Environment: real
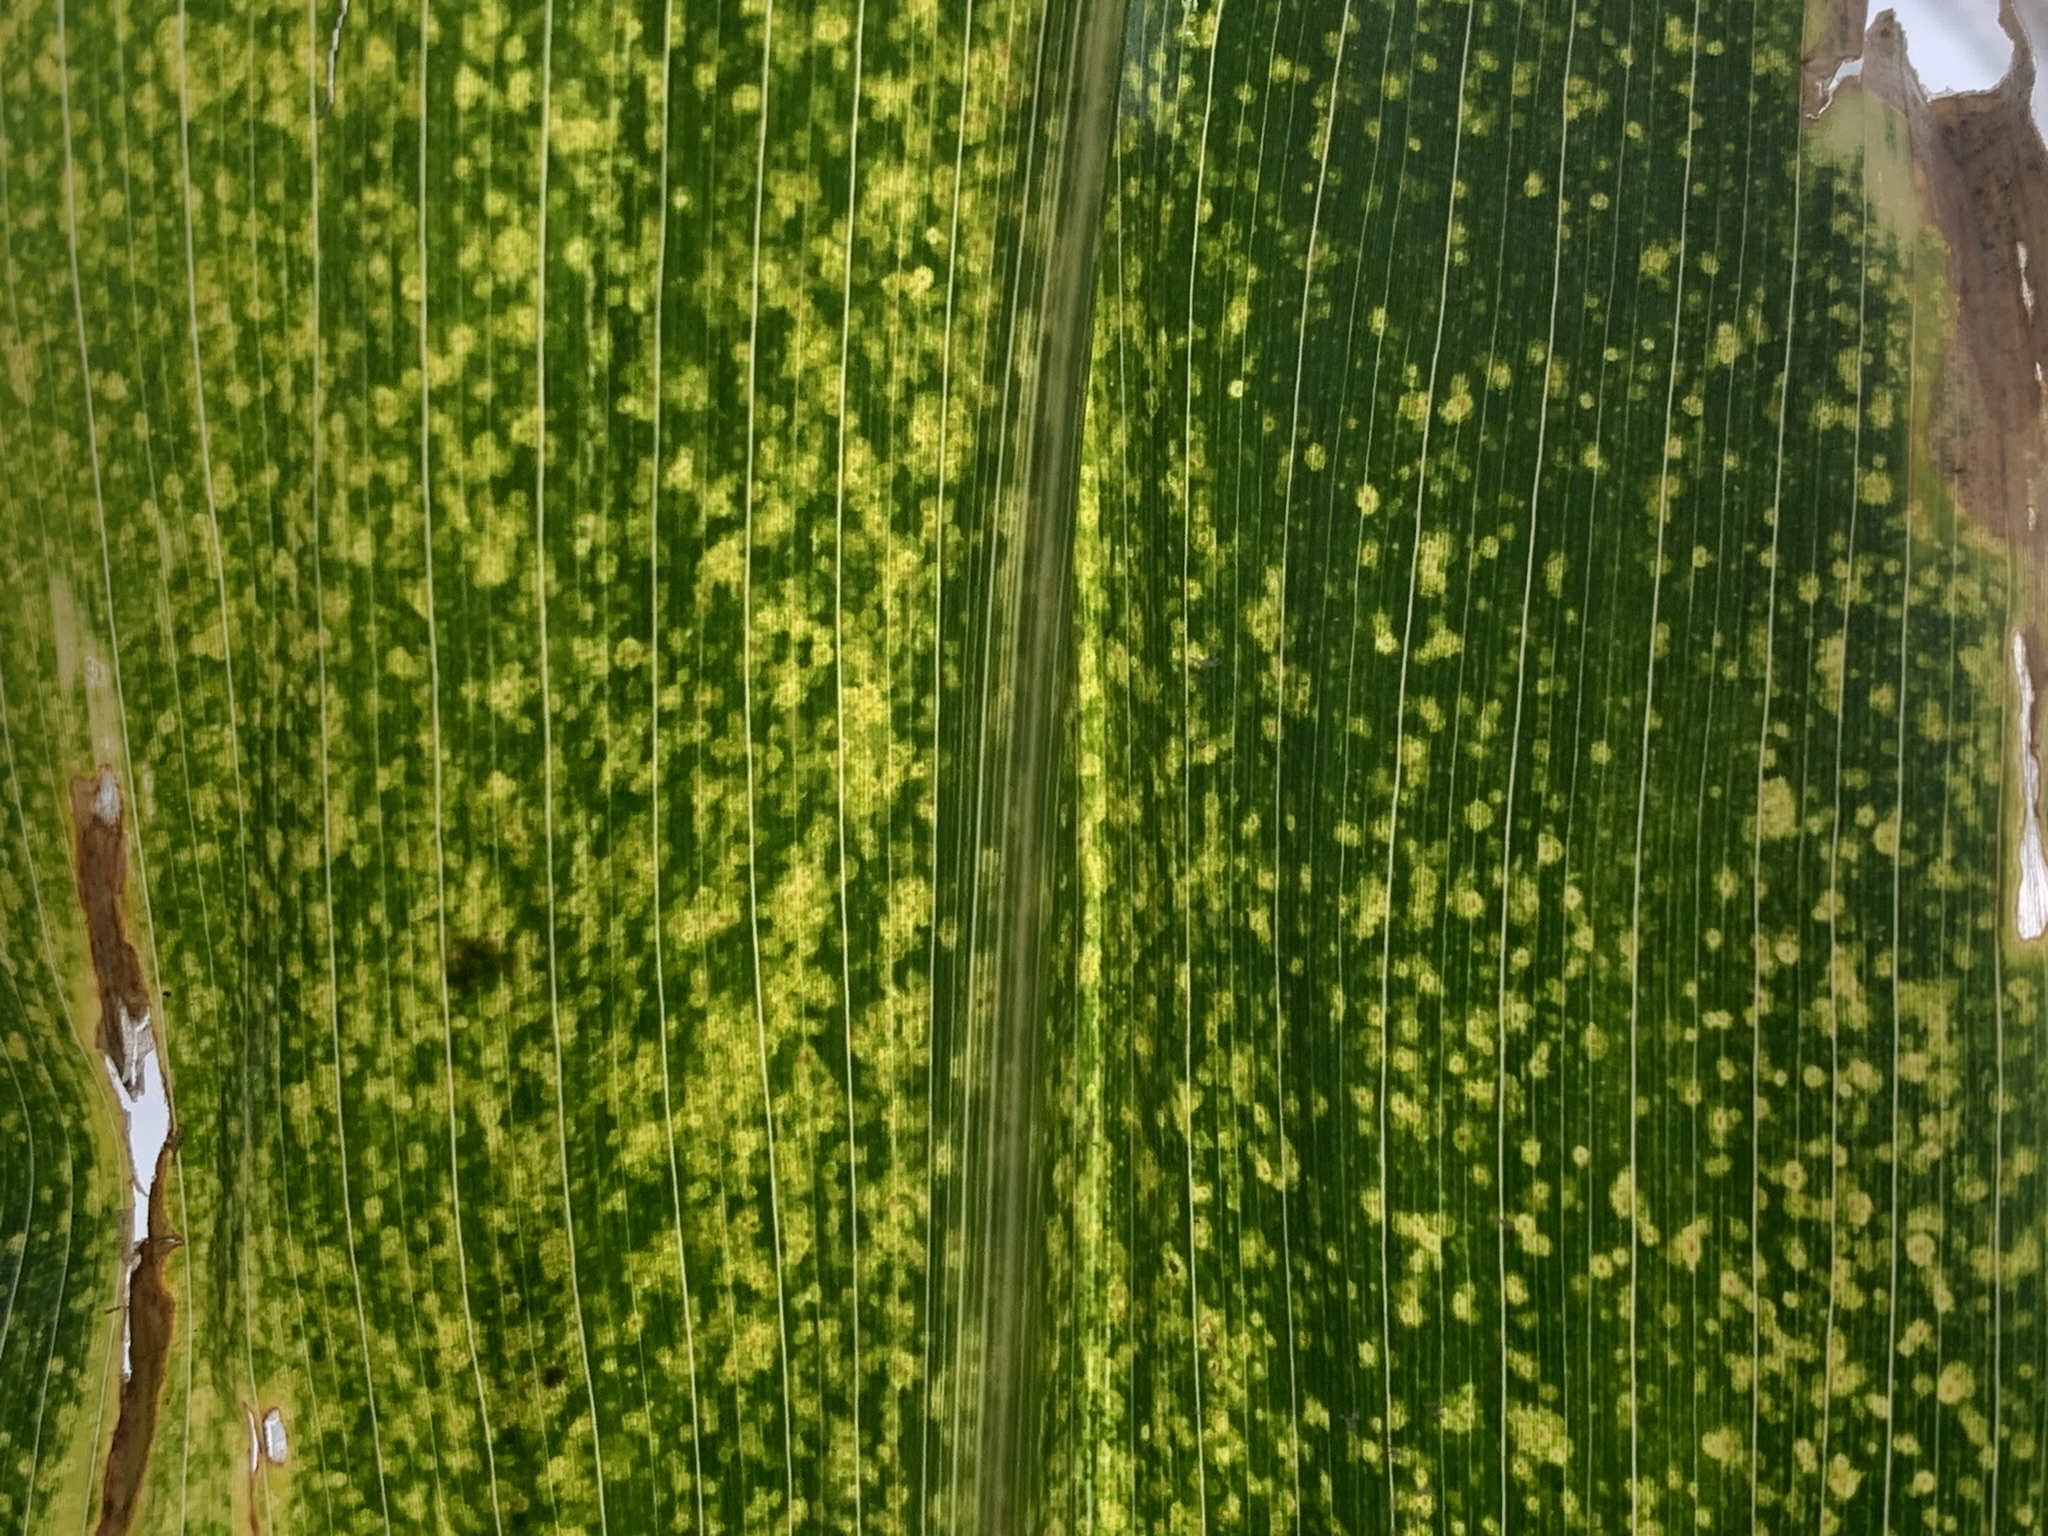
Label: lethal_necrosis